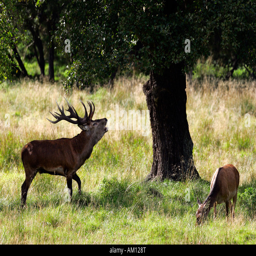
belling red stag during the rut with grazing hind - red deer in heat - male and female